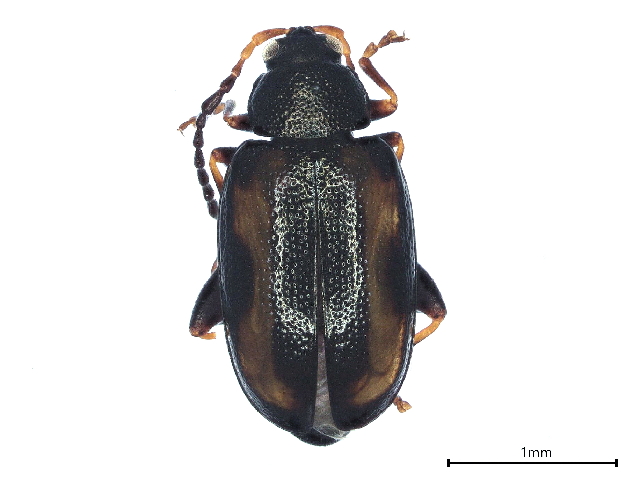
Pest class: striped_flea_beetle